History of Minnesota

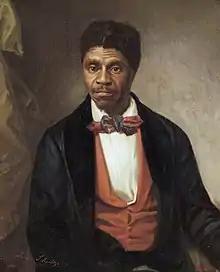
Dred Scott

Fort Snelling was the first U.S. military post in the state. The land for the fort encompassed the confluence of the Minnesota and Mississippi rivers and was acquired in 1805 by Lt. Zebulon Pike. When concerns mounted about the fur trade in the area, construction of the fort began in 1819, and was completed in 1825, named after Colonel Josiah Snelling.